The Saturdays

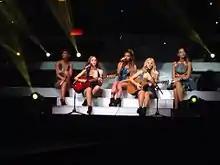
The Saturdays performing during their Greatest Hits Live! tour in September 2014

The Saturdays embarked on a Greatest Hits tour 'Greatest Hits Live!' tour in September 2014, playing 12 venues across Scotland, England and Ireland. and released "" with all their singles plus three new songs; "What Are You Waiting For?", "808" and "Walking Through the Desert". Bridge said during an interview that, "this is not the end." Humes also said, "when we do split up our greatest hits album would be four discs long!" Vanessa White added, "we hope to release another greatest hits album in three years time."